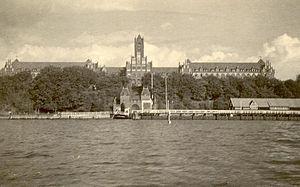
La Reichsmarine est la dénomination de la marine de guerre allemande, à l'époque de la république de Weimar et pendant les deux premières années du Troisième Reich. Elle succède à la Kaiserliche Marine. Après la création de la Wehrmacht en 1935, elle prend la dénomination de Kriegsmarine. Le ministère de la Guerre chapeaute l'ensemble.